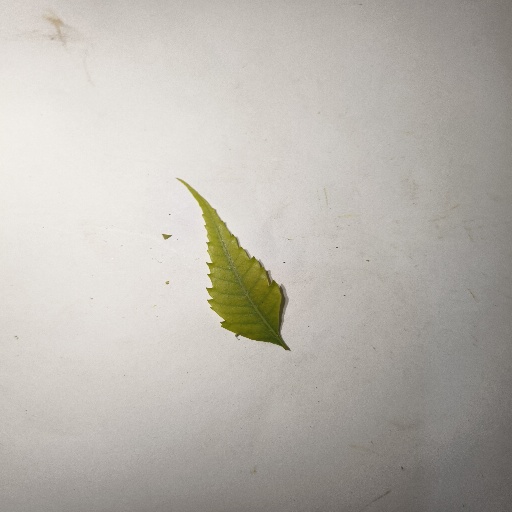
Species: Neem
Leaf condition: Yellow Leaf